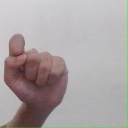
अक्षर: घ